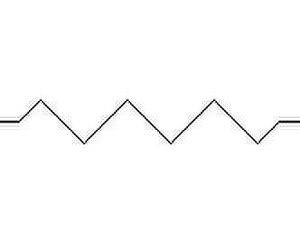
Symbole schématique d'une résistance électrique en Amérique du nord.